Climate change adaptation strategies on the German coast

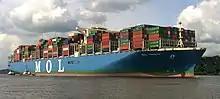

As a consequence of climate change, the North Sea and Baltic Sea will warm up. The CO content of the water will increase which makes it more acid. Together with extreme weather events and sea level rise, it will threaten long exiting habitats. Fish stocks and the population of marine organisms as well as marine food webs and rivalry situations are changing.